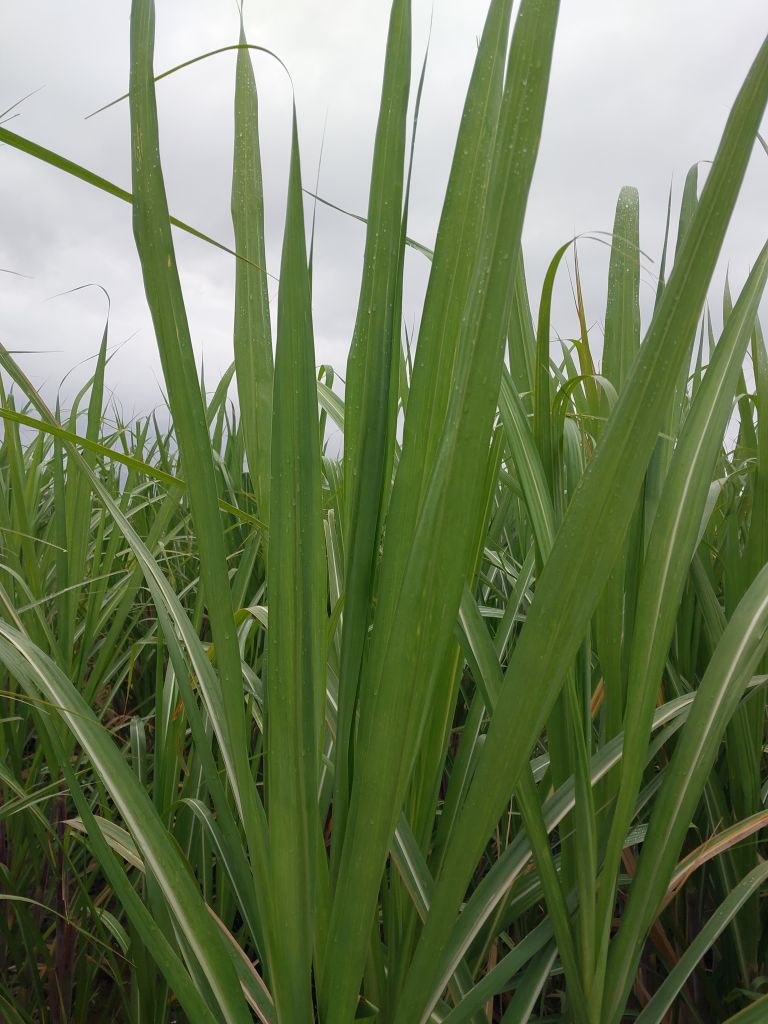
Label: Healthy